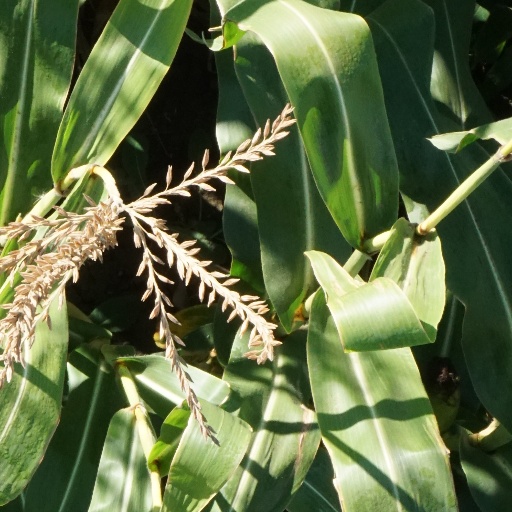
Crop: maize; corn